Mila Marwa

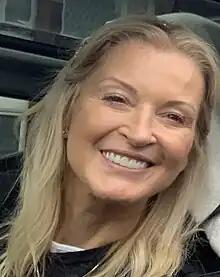
Gillian Taylforth portrays Kathy Beale, Mila's boss who lets her move in with her.

In May 2021, "EastEnders" spoilers revealed that Mila would become "confused and worried" when someone from her past shows up in her life. When Iqra is angry at Kim for putting their relationship on her website, she notices a girl stealing a candle and Mila realises that it is her sister, Kioni Marwa (Florisa Kamara). Mila becomes very worried when Kioni tells her that their mother is going to take her away for a "holiday" trip in a few weeks time. Feeling tensed and "filled with fear", Mila desperately asks Kathy if Kioni can stay with them for a while, which she initially refuses. It was reported that Kioni's debut would lead to Mila's "huge" secret being revealed. It was then announced that "EastEnders" would be exploring the effects of Female genital mutilation (FGM) through Mila's character. In the storyline, a desperate Kathy demands to know why Mila is desperate to keep Kioni away from Nyangi, and although Mila struggles to get "the words out", she tells Kathy that the upcoming trip is not actually a holiday as Kioni is being taken away "to be cut". Kathy is horrified when she realises that Mila is referring to FGM, and Mila reveals that she underwent FGM herself and knows that Nyangi is planning to do the same to Kioni as Mila was told the same lie about going on holiday when she was a child herself. Kioni is unaware of her mother's true intentions and asks Mila to come on the trip with them. Mila becomes determined to protect Kioni, and is alarmed over her family's influence over her sister.